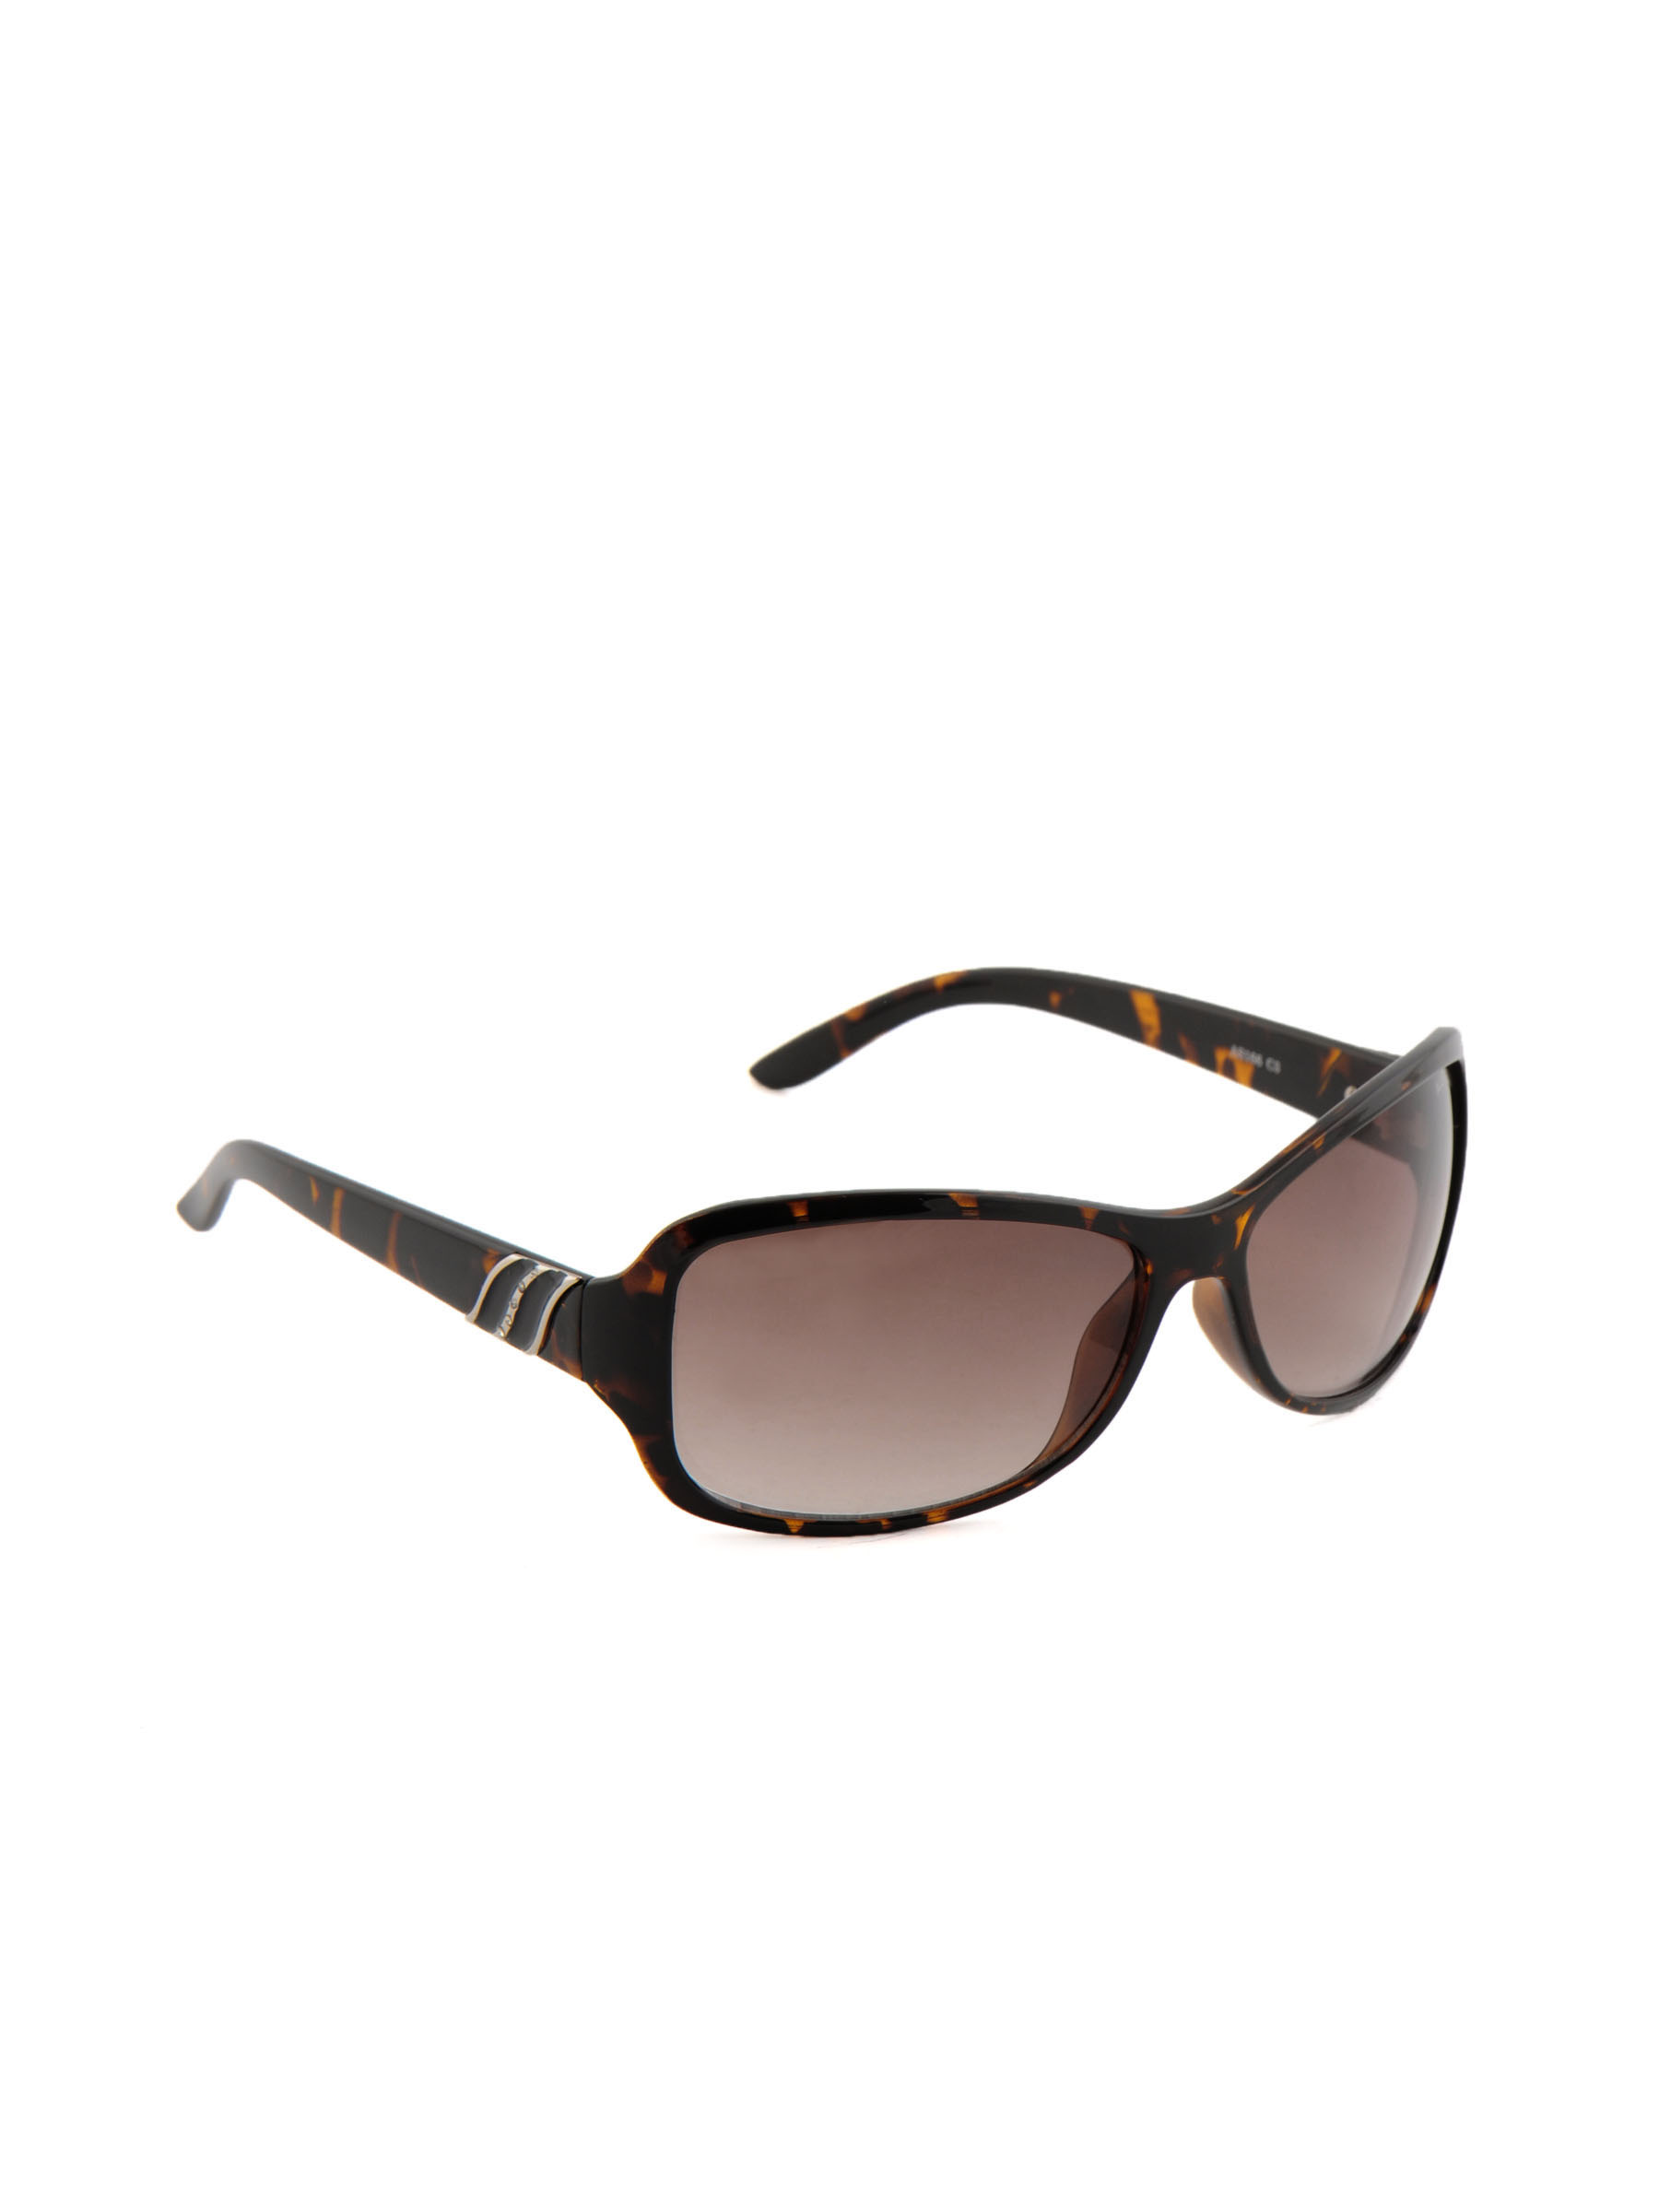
Allen Solly Women Sunglasses AS166-C3
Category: Accessories / Eyewear / Sunglasses
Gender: Women
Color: Brown
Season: Winter 2016
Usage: Casual